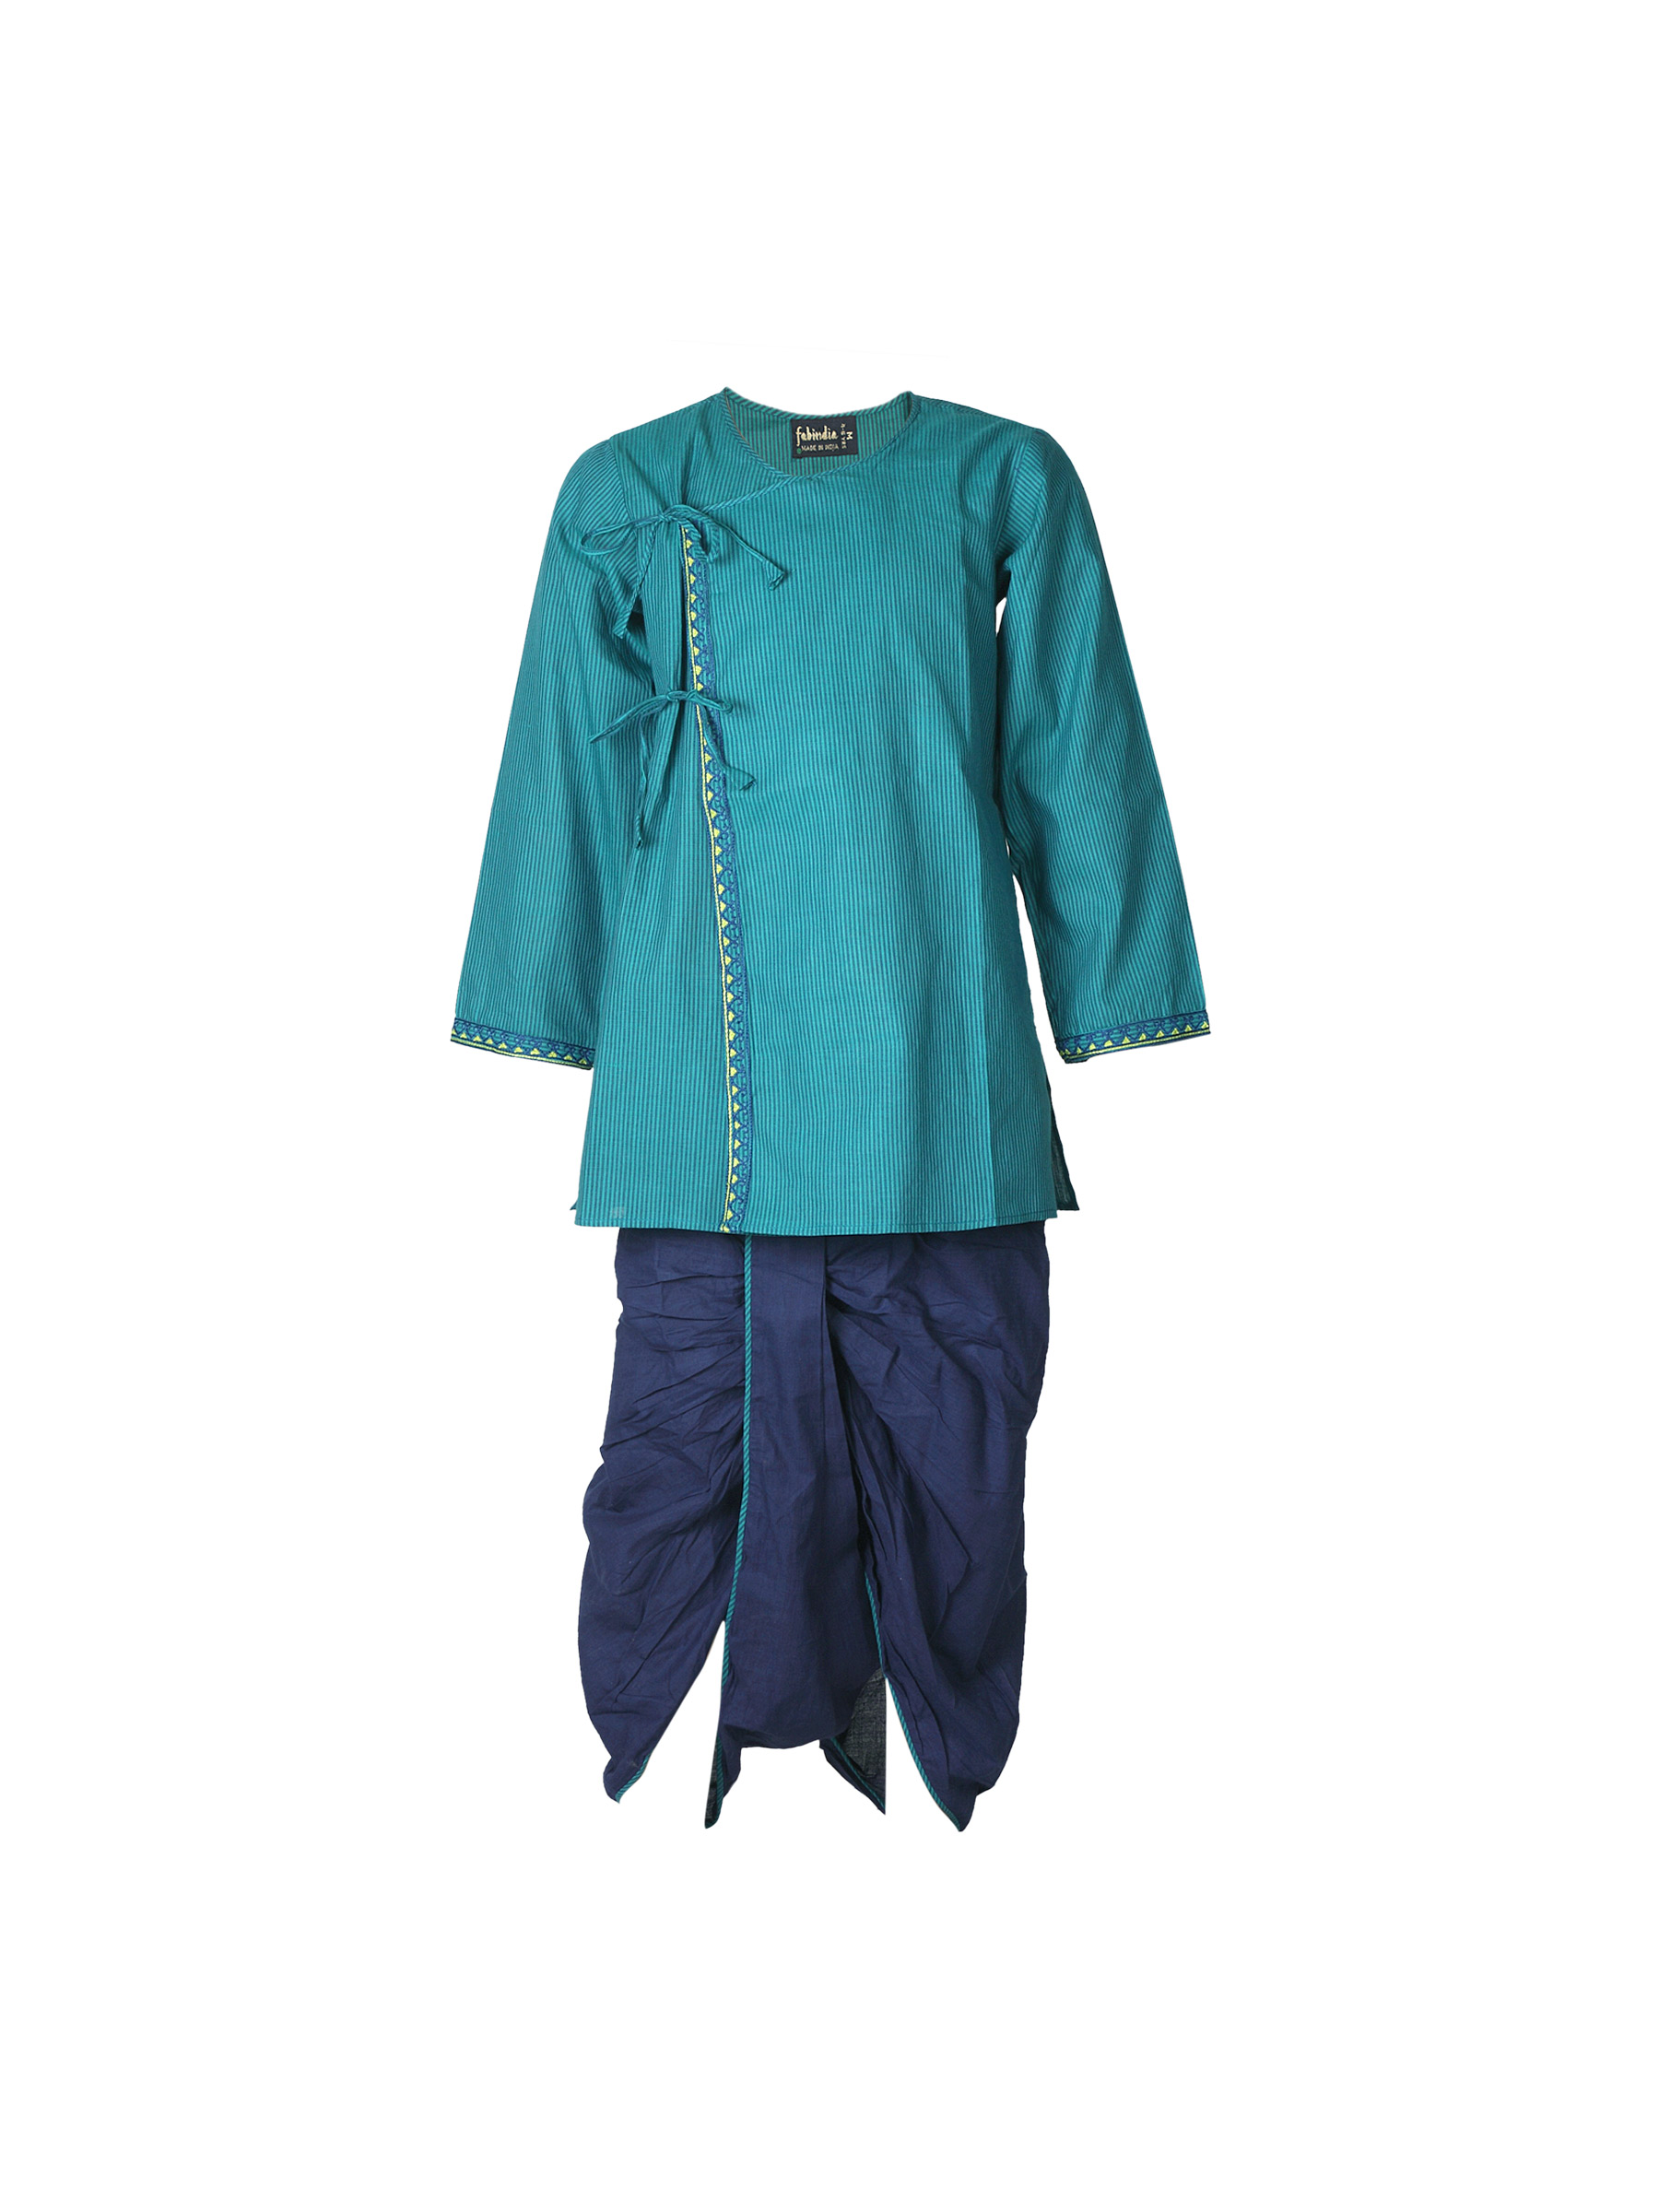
Fabindia Boys Blue & Green Angarakha Dhoti Set
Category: Apparel / Apparel Set / Kurta Sets
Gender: Boys
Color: Blue
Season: Summer 2012
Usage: Ethnic